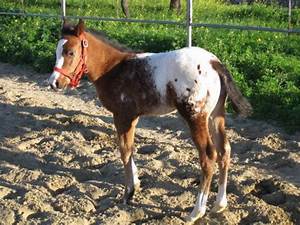
Label: cavallo